The Webster

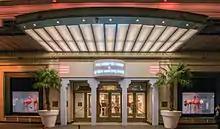
The Bon Marché x The Webster

Over the course of its existence, The Webster has featured brands and designers including Azzedine Alaïa, Balenciaga, Balmain, Berluti, Celine, Chanel, Delpozo, Marc Jacobs, Margiela, Off-White, Pierre Hardy, Sacai, Stella Jean, and Yves Saint Laurent.